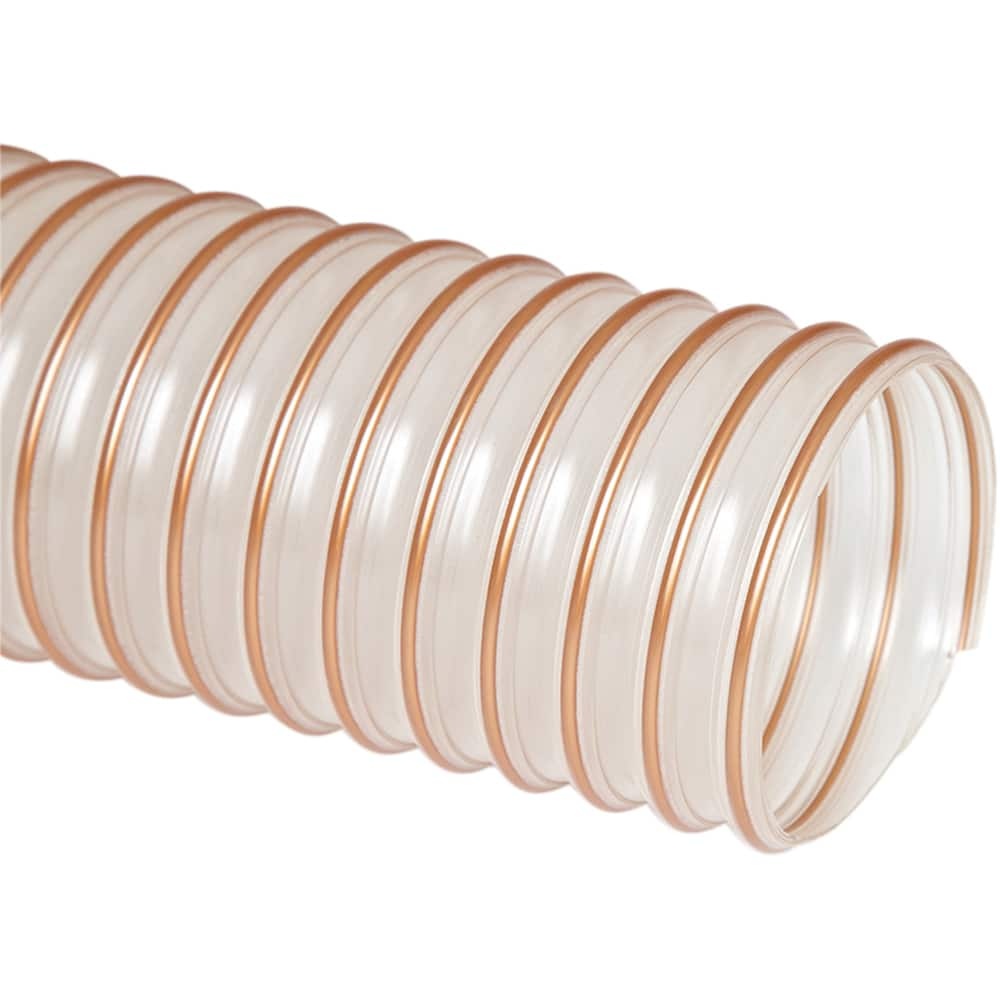
Flexaust - Vacuum & Duct Hose Inside Diameter (Inch): 12 Working Pressure (psi): 14.000
Brand: Flexaust
Item #: 18381699 Brand: Flexaust Model #: 83911200025 Product Specifications Vacuum & Duct Hose; Inside Diameter (Inch): 12 ; Working Pressure (psi): 14.000 ; Vacuum Rating: 3 ; Material: Urethane ; Length (Feet): 25 ; Color: Clear Inside Diameter (Inch) 12 Working Pressure (psi) 14.000 Vacuum Rating 3 Material Urethane Length (Feet) 25 Color Clear Bend Radius (Decimal Inch) 11.0000 Minimum Temperature (F) -65.000 Maximum Temperature (F) 200
Category: Hardware > Hardware Accessories > Pneumatic Hoses